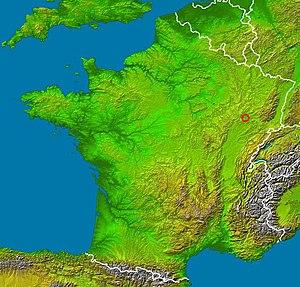
La micro-région naturelle du Bassigny couvre le nord-est de l'arrondissement de Langres et une grande partie de l'est de l'arrondissement de Chaumont, lesquels forment la partie méridionale du département de la Haute-Marne en région Champagne-Ardenne.
L'Apance-Amance est une micro-région naturelle de France située à l'extrême sud-est de la région Champagne-Ardenne.